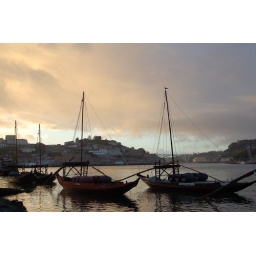
boats in the river douro, porto, portugal